Protoceratops

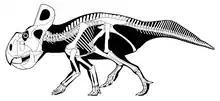
Skeletal reconstruction of "P. andrewsi"

"Protoceratops" was a relatively small-sized ceratopsian, with both "P. andrewsi" and "P. hellenikorhinus" estimated up to in length, and around in body mass. Although similar in overall body size, the latter had a relatively greater skull length. Both species can be differentiated by the following characteristics: